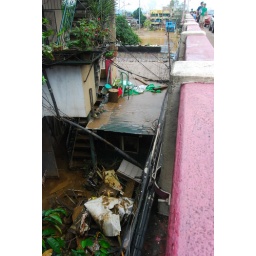
Communities below water level, (see the river in the background), were completely flooded, as the river rose above the bridge.